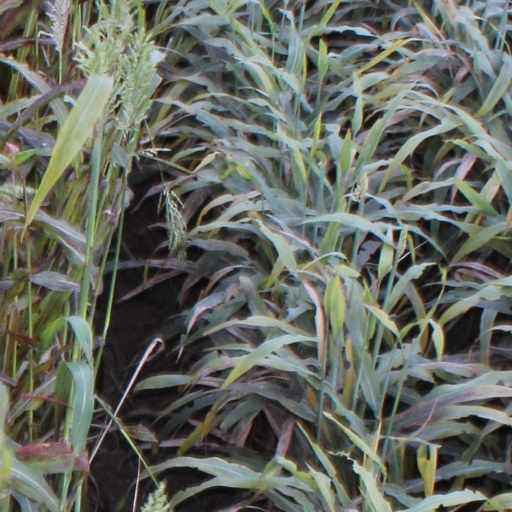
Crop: sorghum